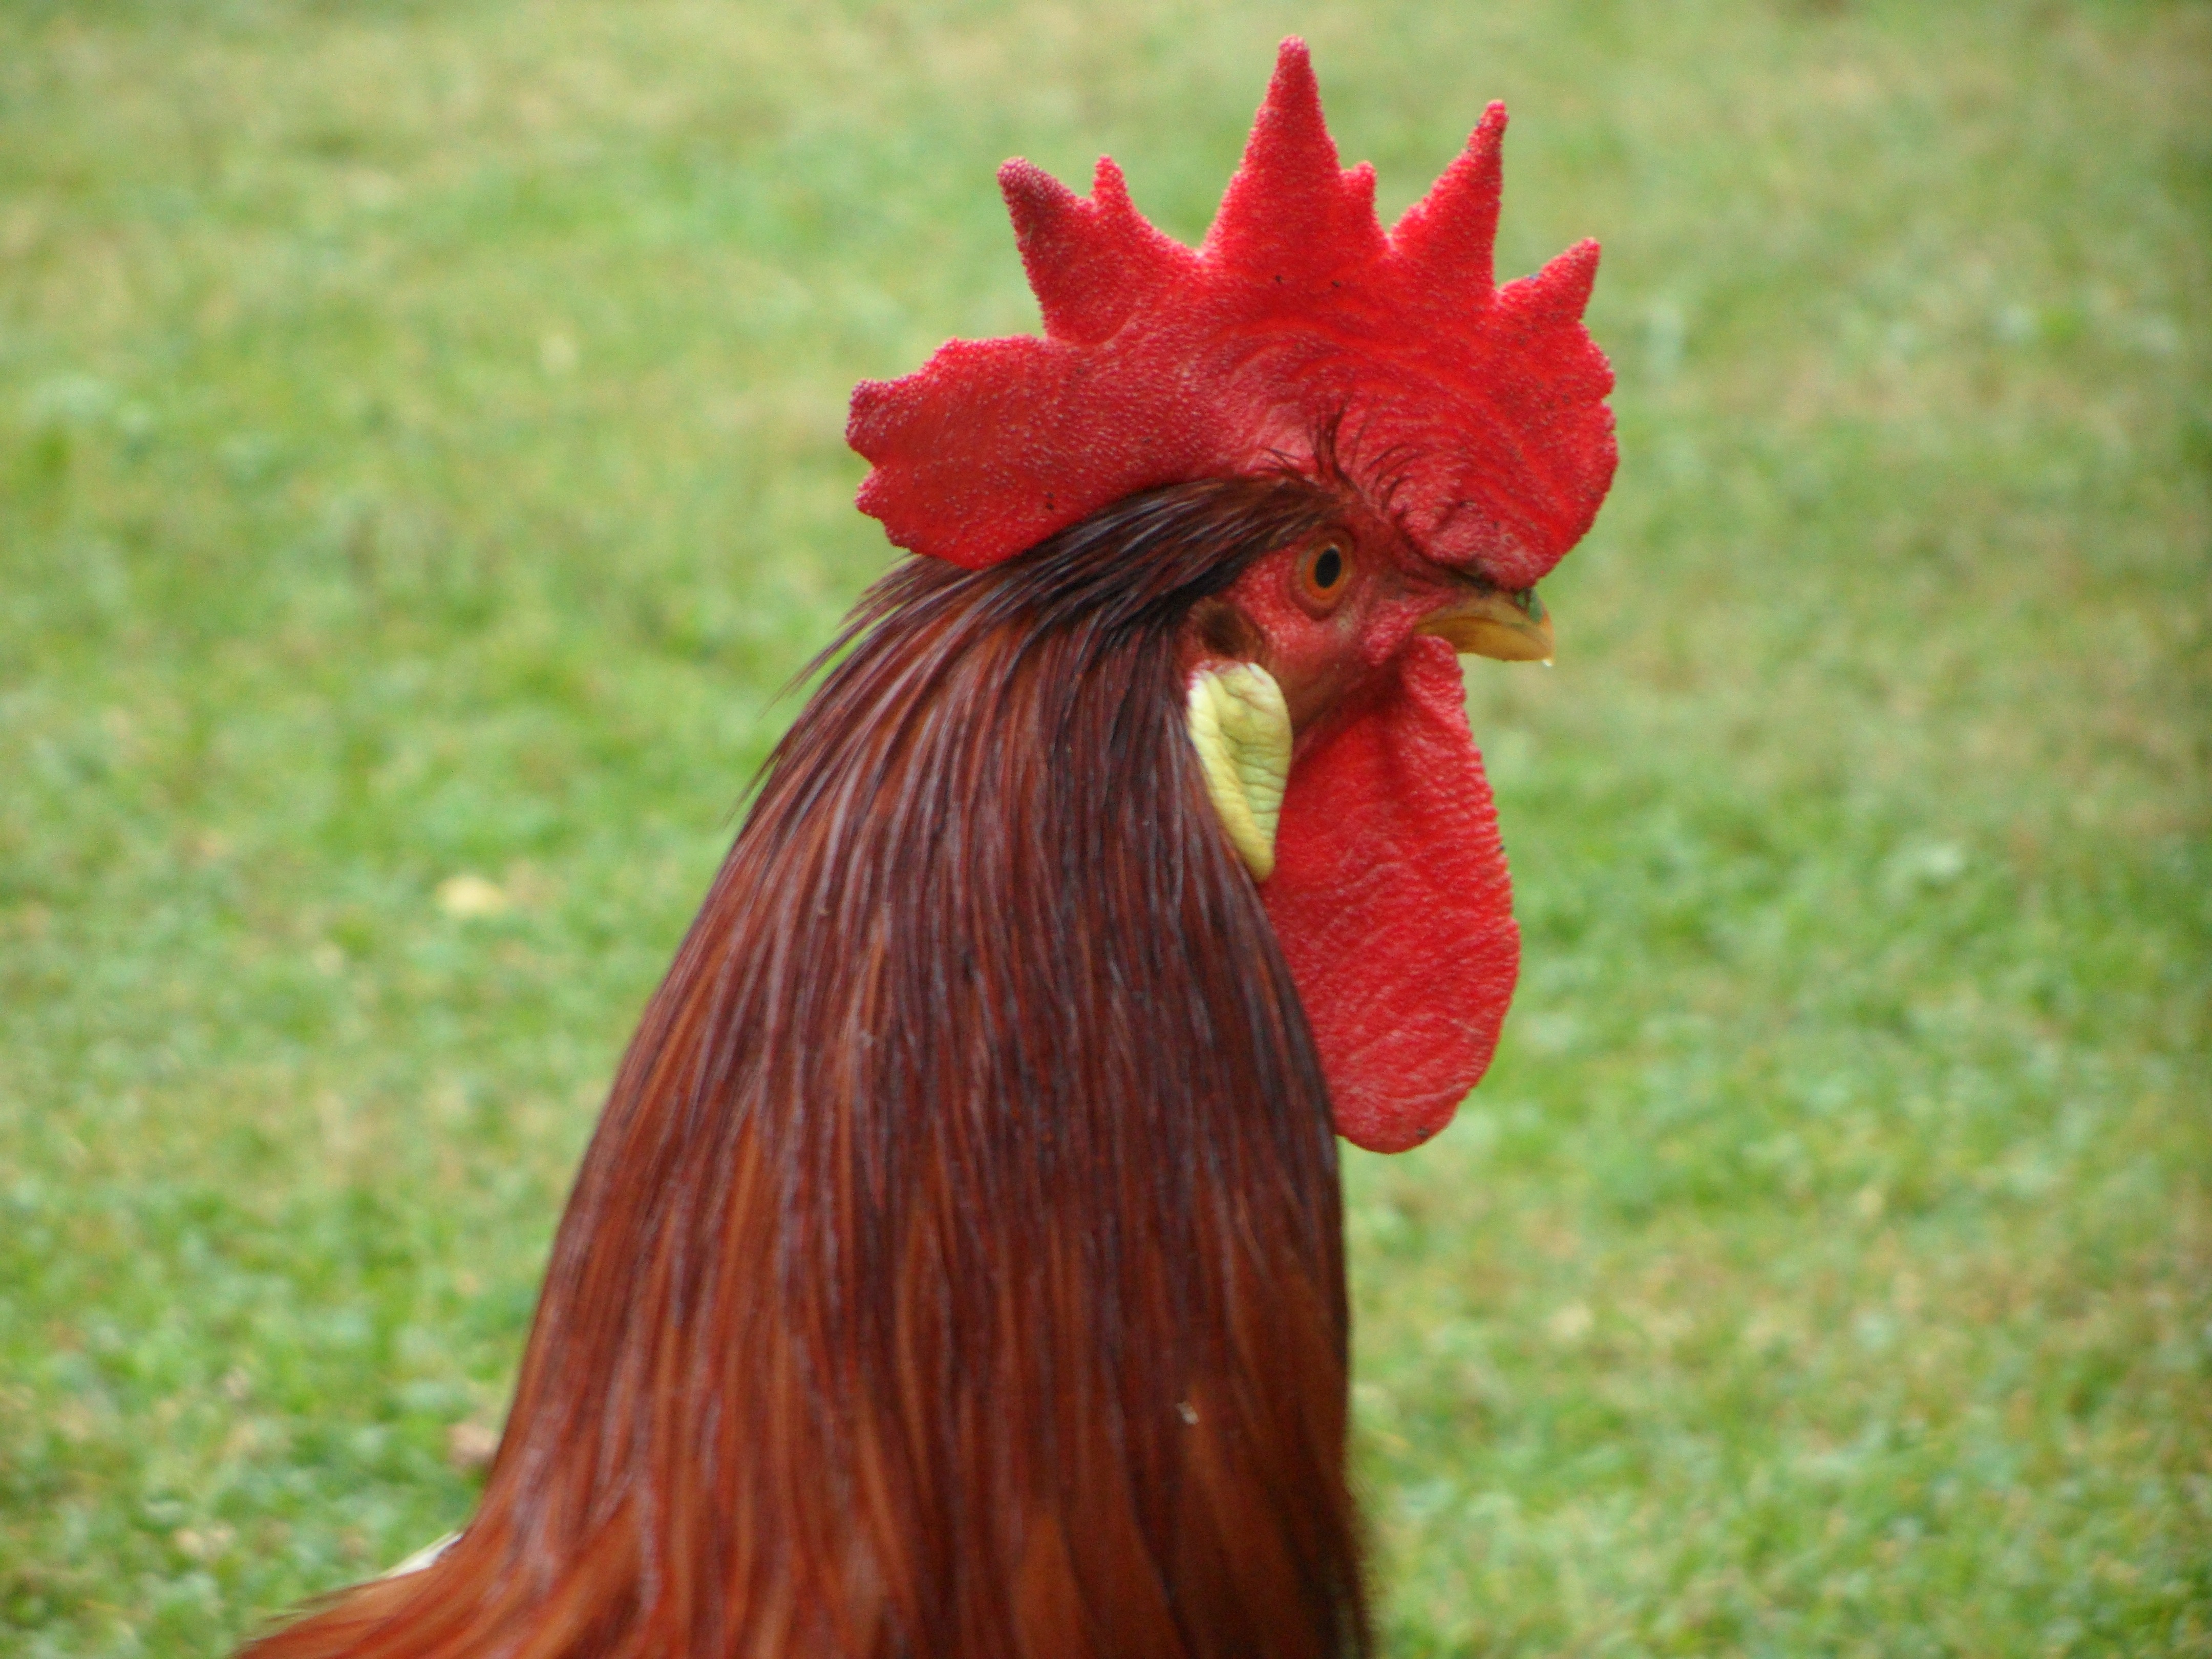
bird, farm, portrait, beak, mane, chicken, fauna, rooster, poultry, galliformes, vertebrate, hahn, cockscomb, pride, phasianidae, comb, chicken run